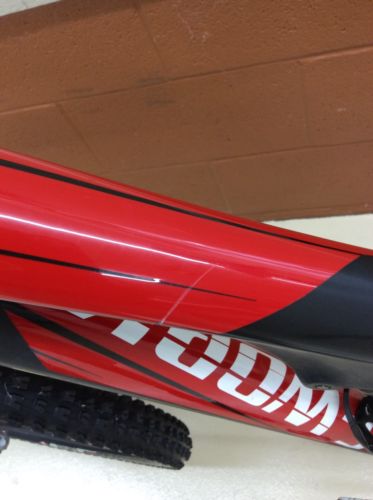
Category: bicycle